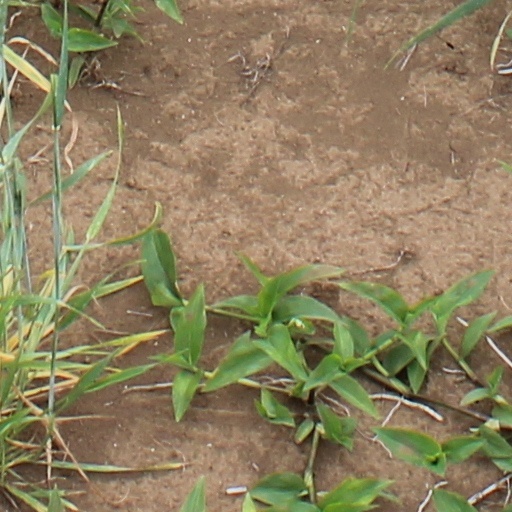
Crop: wheat